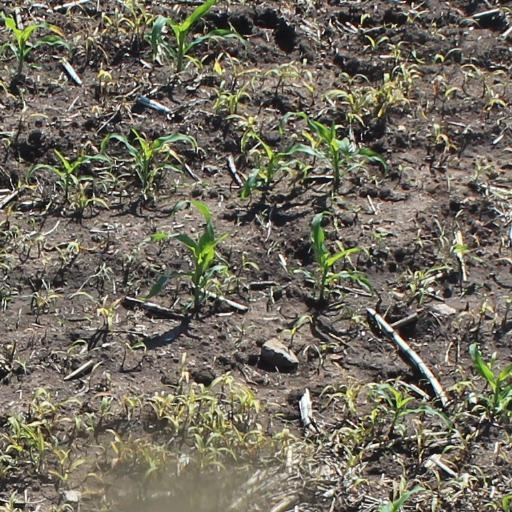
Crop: maize; corn